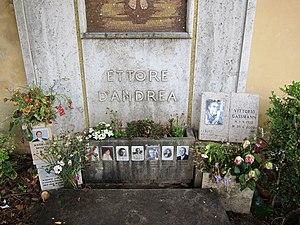
Tombe de Vittorio Gassman au cimetière communal monumental de Campo Verano à Rome.
Vittorio Gassman est un acteur de cinéma et de théâtre, metteur en scène italien, né à Gênes le 1ᵉʳ septembre 1922 et mort à Rome le 29 juin 2000. Il est considéré comme l'un des plus grands acteurs du théâtre et du cinéma italiens, connu pour son professionnalisme, sa polyvalence et sa présence. Sa carrière comportant à la fois des productions importantes et des douzaines de comédies légères l'a rendu extrêmement populaire.